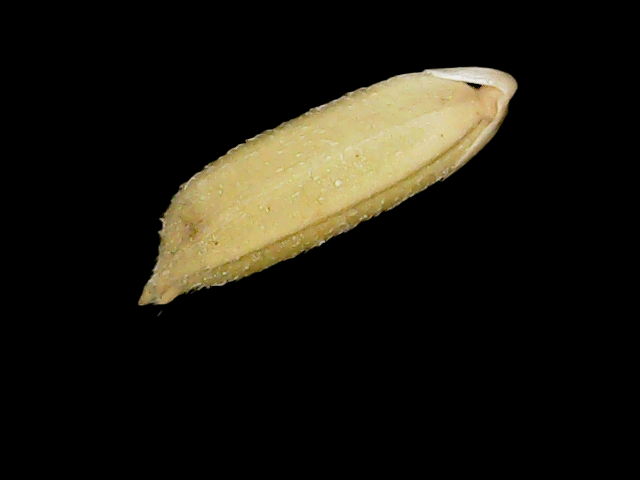
Rice variety: Binadhan17